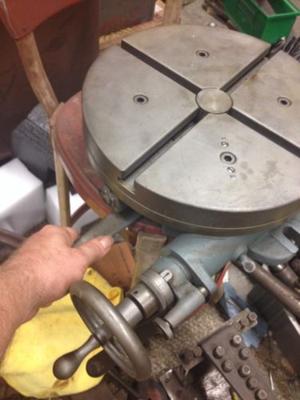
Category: table